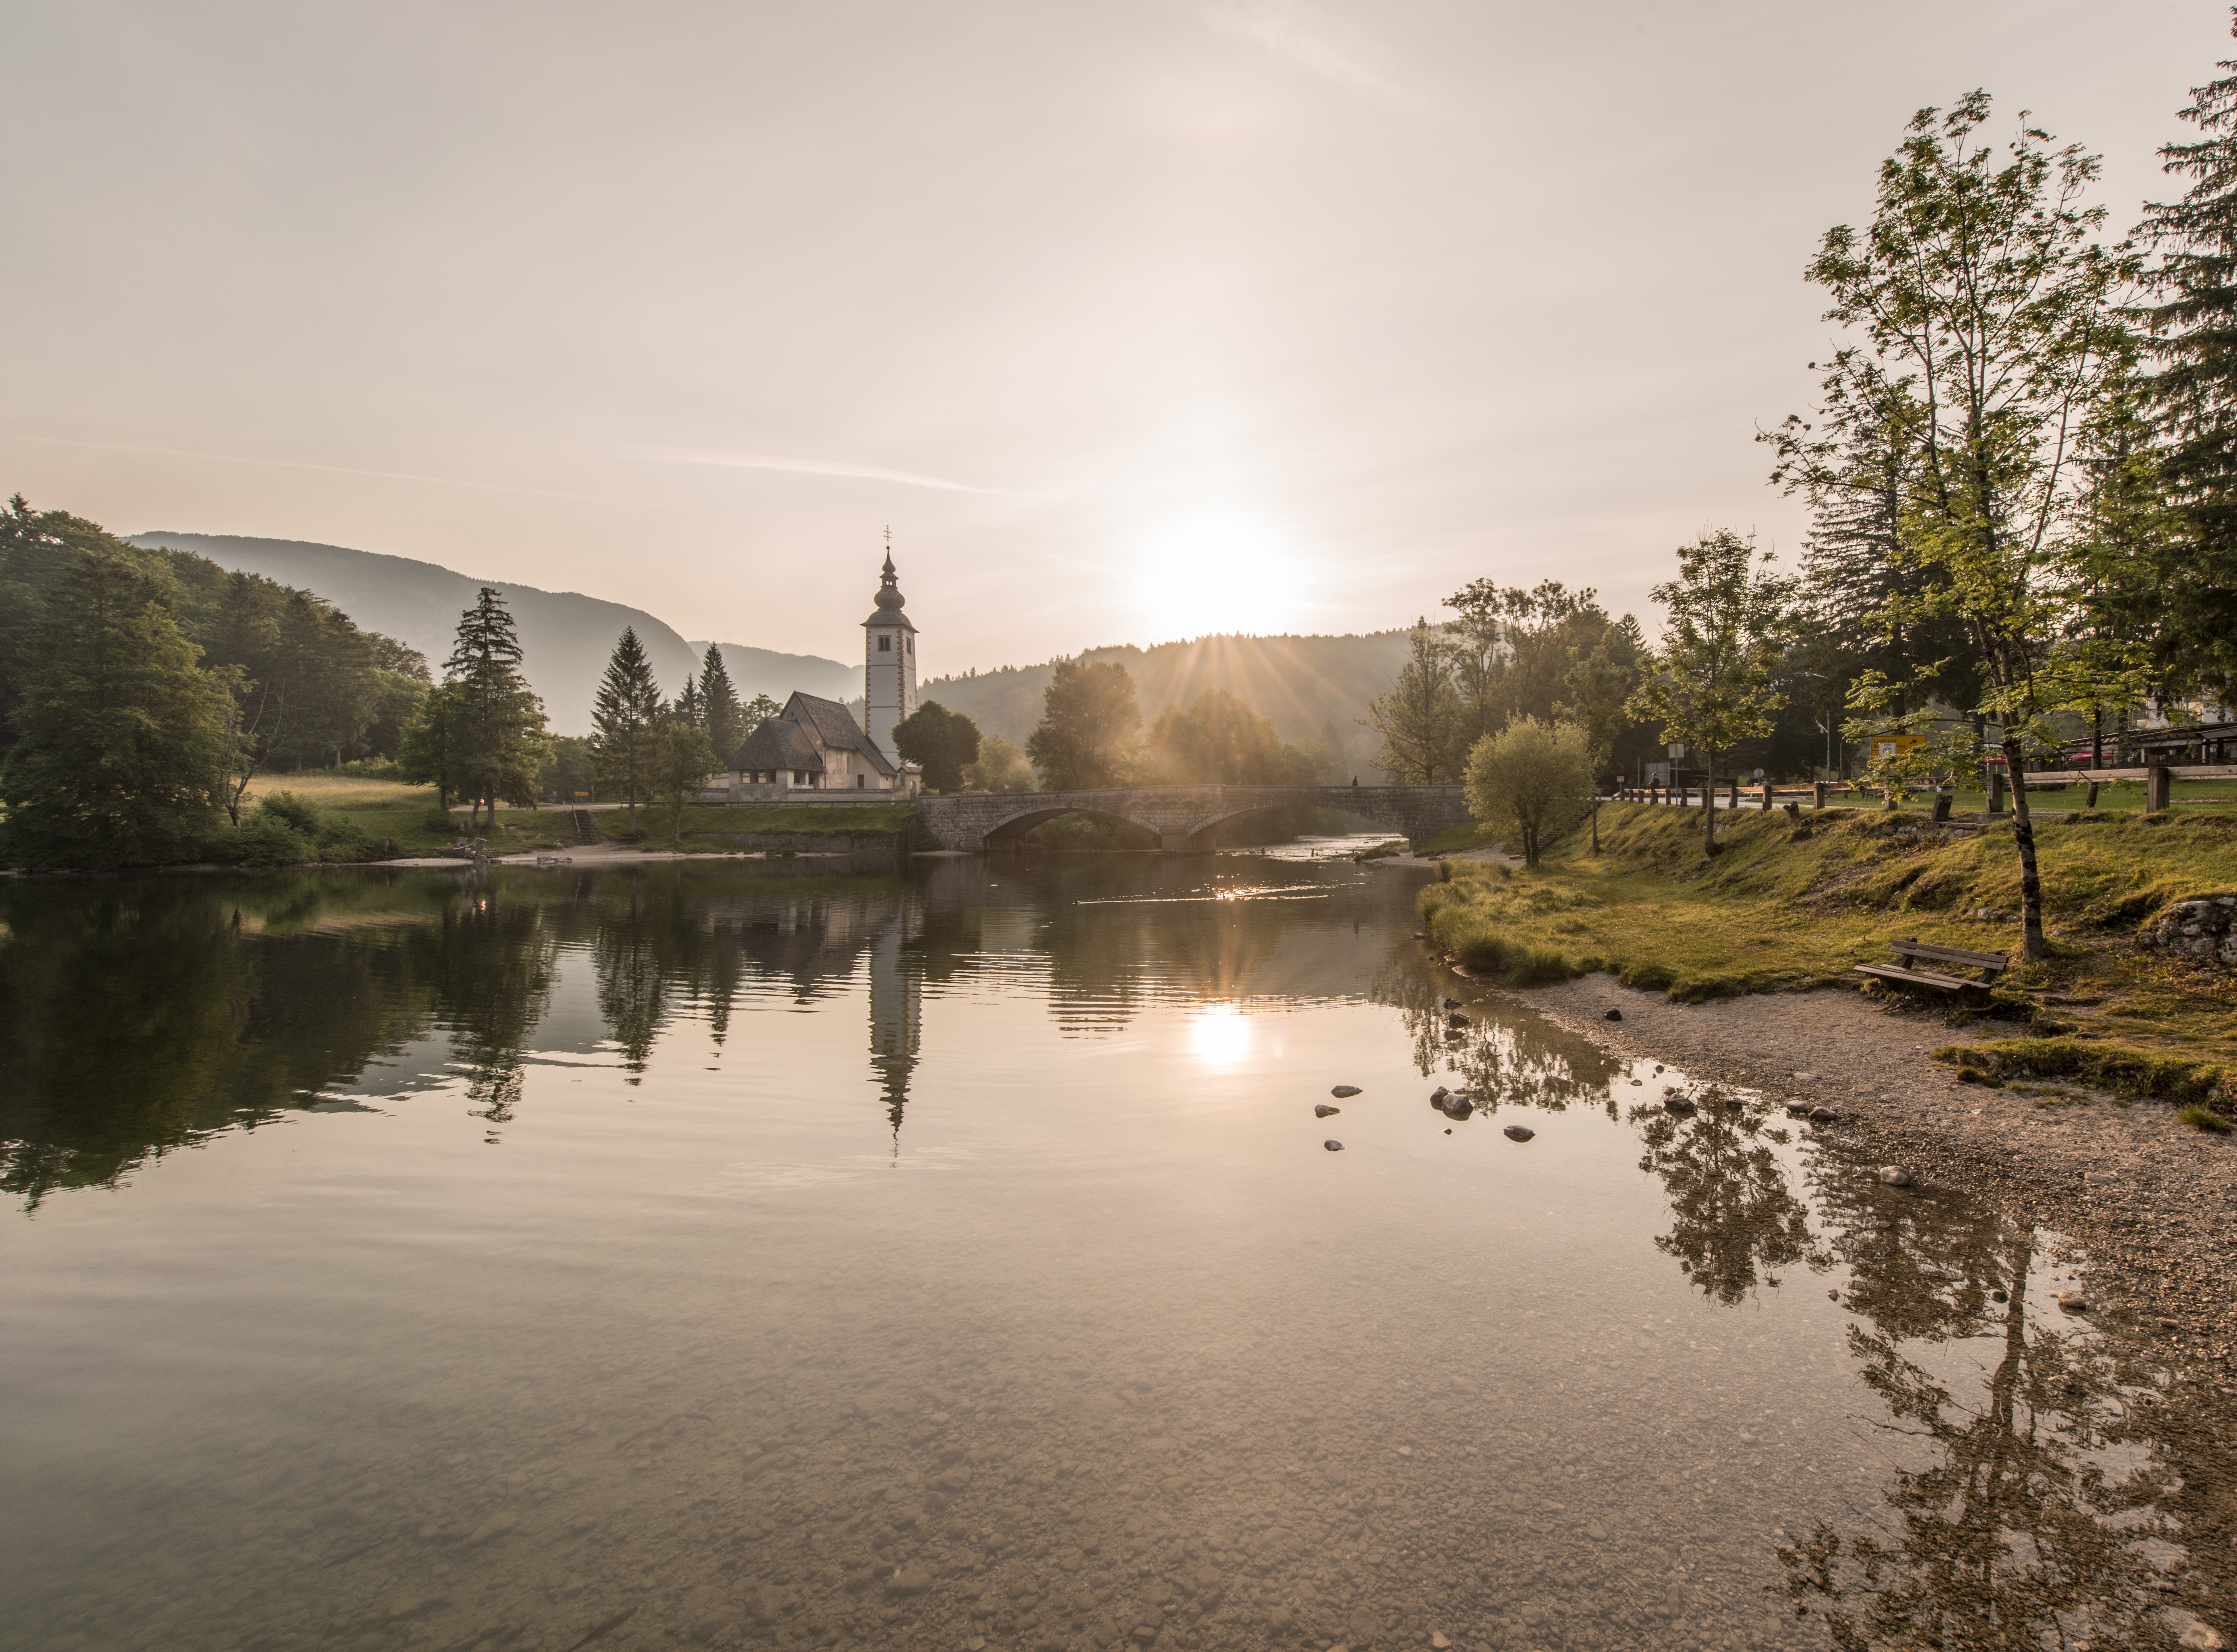
landscape, tree, water, nature, outdoor, sunset, bridge, sunlight, morning, lake, town, river, summer, village, pond, clear, idyllic, stream, evening, rural, reflection, tower, tranquil, fresh, calm, church, reservoir, waterway, body of water, surface, transparent, vegetation, steeple, still, scene, loch, glassy, rural area, atmospheric phenomenon